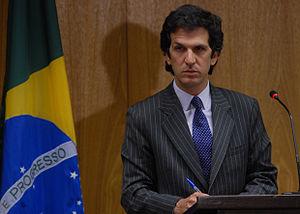
Jaime Bermúdez Merizalde, né en 1966 à Bogota, est un avocat, diplomate et homme politique colombien. Il est ministre des Affaires étrangères de 2008 à 2010.